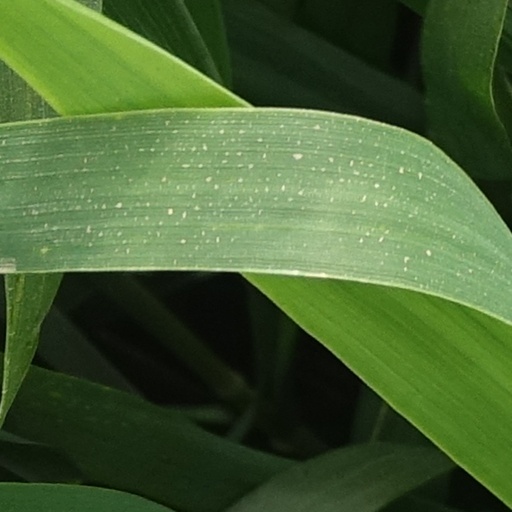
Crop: wheat